2007 Coca-Cola 600

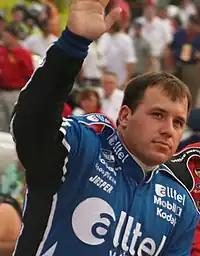
Ryan Newman had the thirty-ninth pole position of his career.

Three practice sessions were held before the Sunday race; one on Thursday and two on Saturday. The first session lasted 90 minutes, the second 50 minutes and the third 60 minutes. In the first practice session, Elliott Sadler was fastest with a time of 29.697 seconds; Kahne, Ricky Rudd, Johnson, Casey Mears, Kenseth, Joe Nemechek, Kyle Busch, Scott Riggs and Jamie McMurray completed the session's top-ten drivers. Sterling Marlin hit one of the walls lining the track and switched to a back-up car. Michael Waltrip did not need to switch cars after a similar collision.